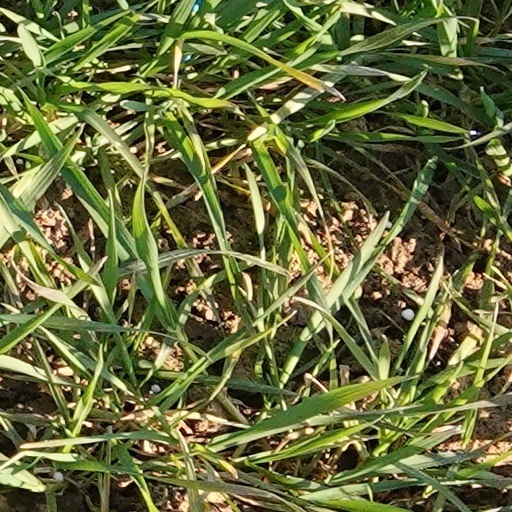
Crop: wheat